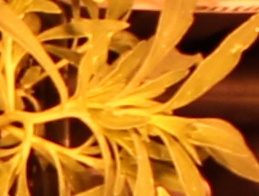
Label: Kochia